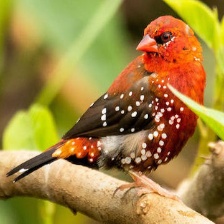
Species: AVADAVAT
Scientific name: AMANDAVA AMANDAVA